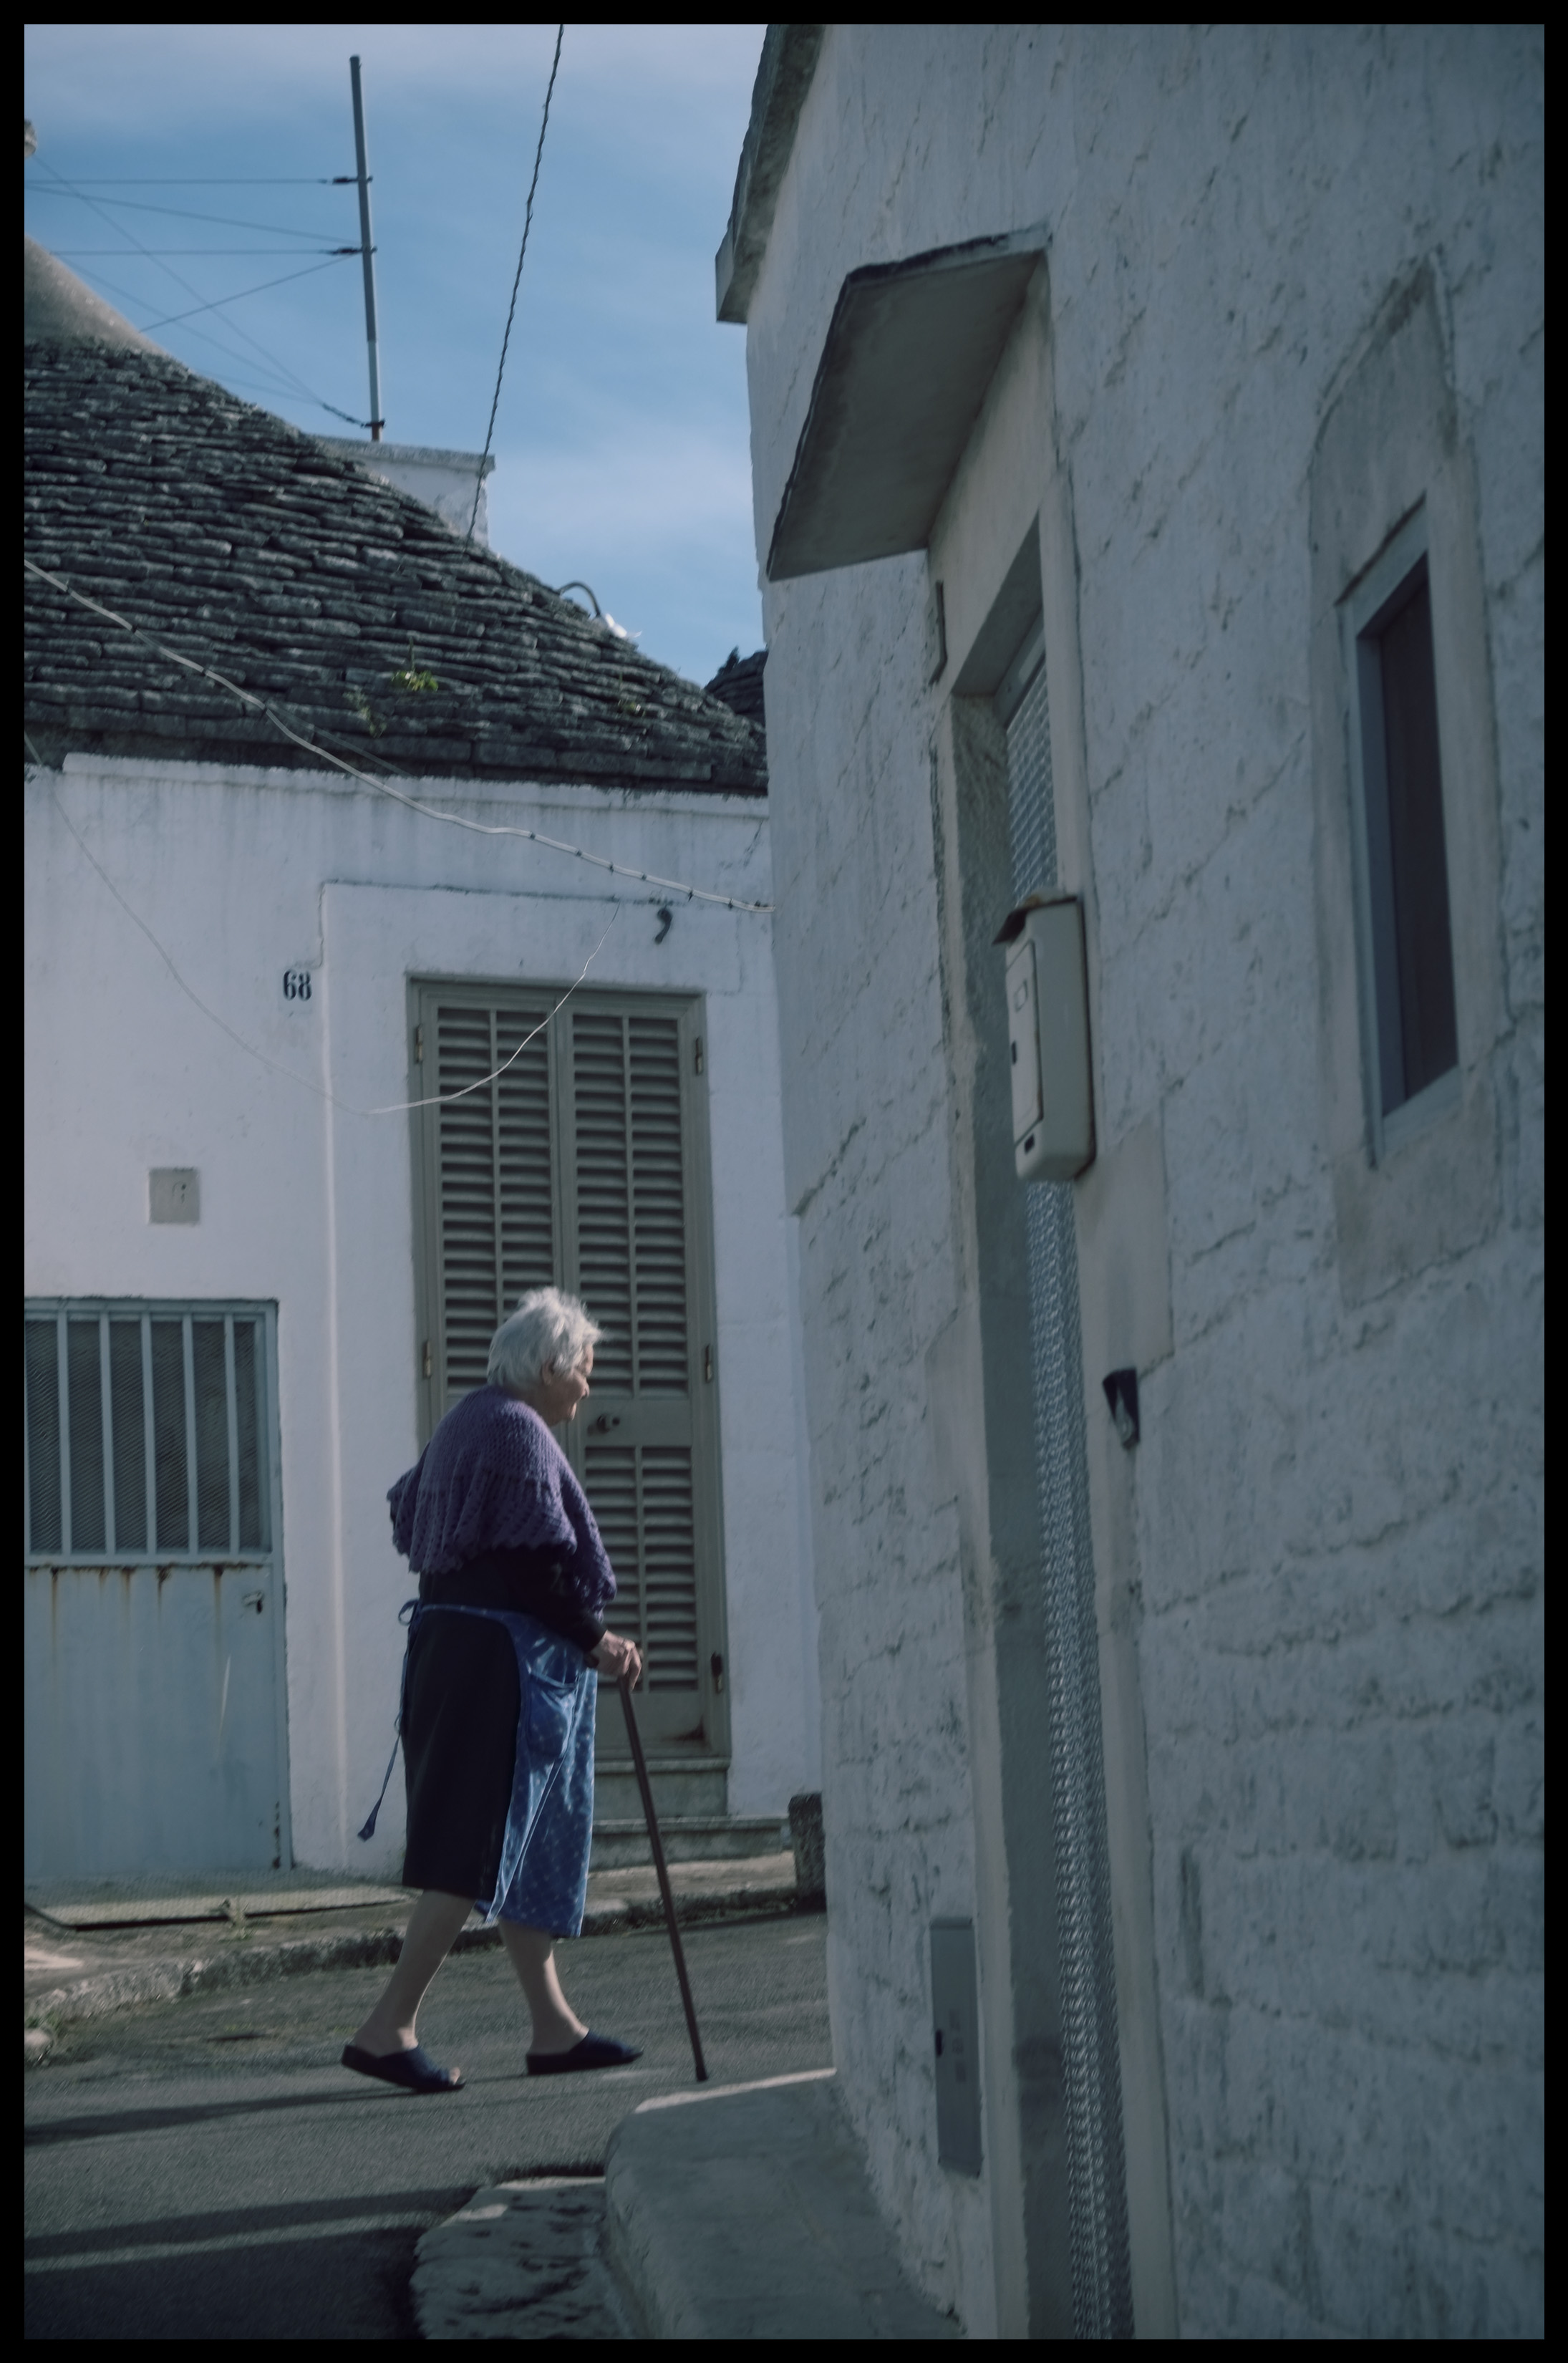
architecture, wall, italy, facade, blue, photograph, image, fuji, fujix, fujixe1, e1, alberobello, truli